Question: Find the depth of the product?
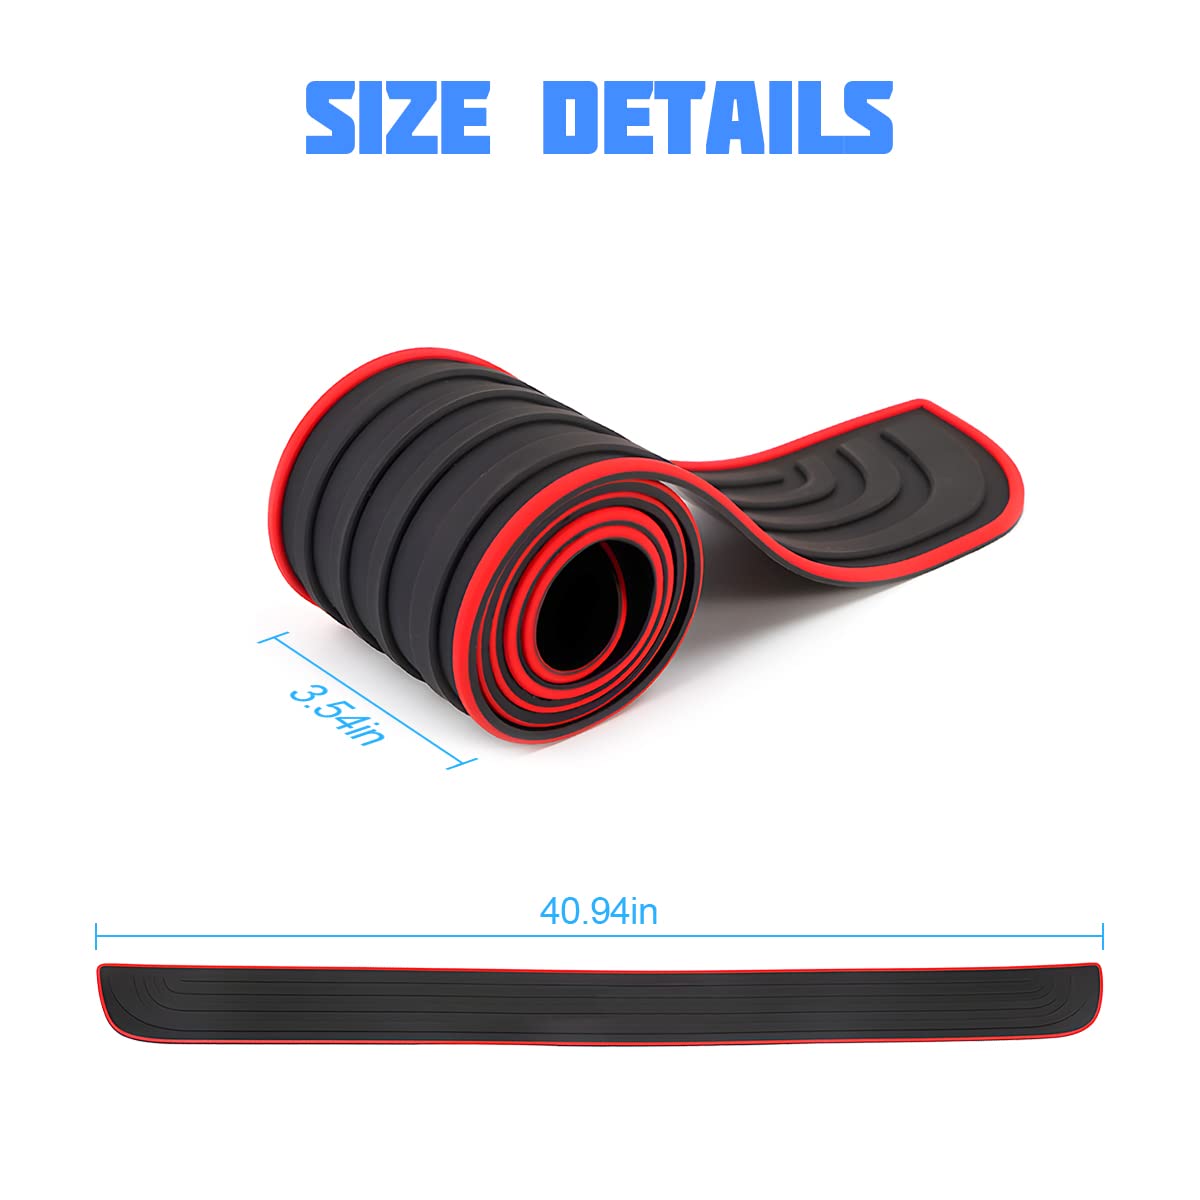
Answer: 40.94 inch